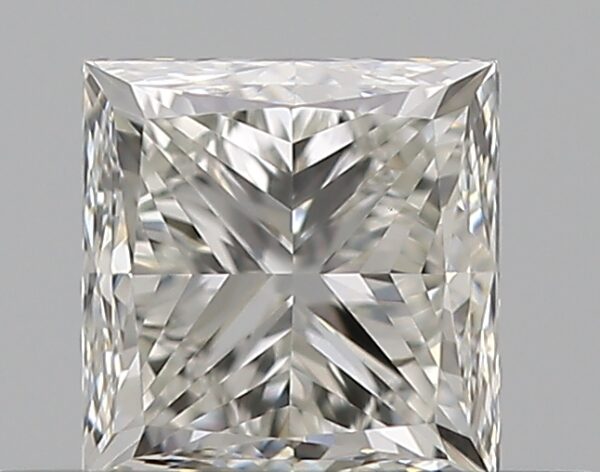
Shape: princess
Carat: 0.51
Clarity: VVS2
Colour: I
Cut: GD
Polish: EX
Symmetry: VG
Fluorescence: N
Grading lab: GIA
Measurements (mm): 4.11 x 4.02 x 3.16